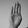
ASL letter: B